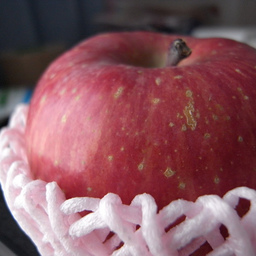
Label: Apple